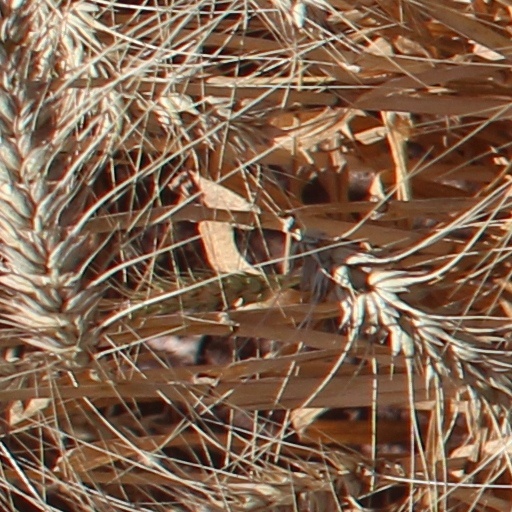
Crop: wheat